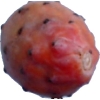
Label: cactus_fruit_red